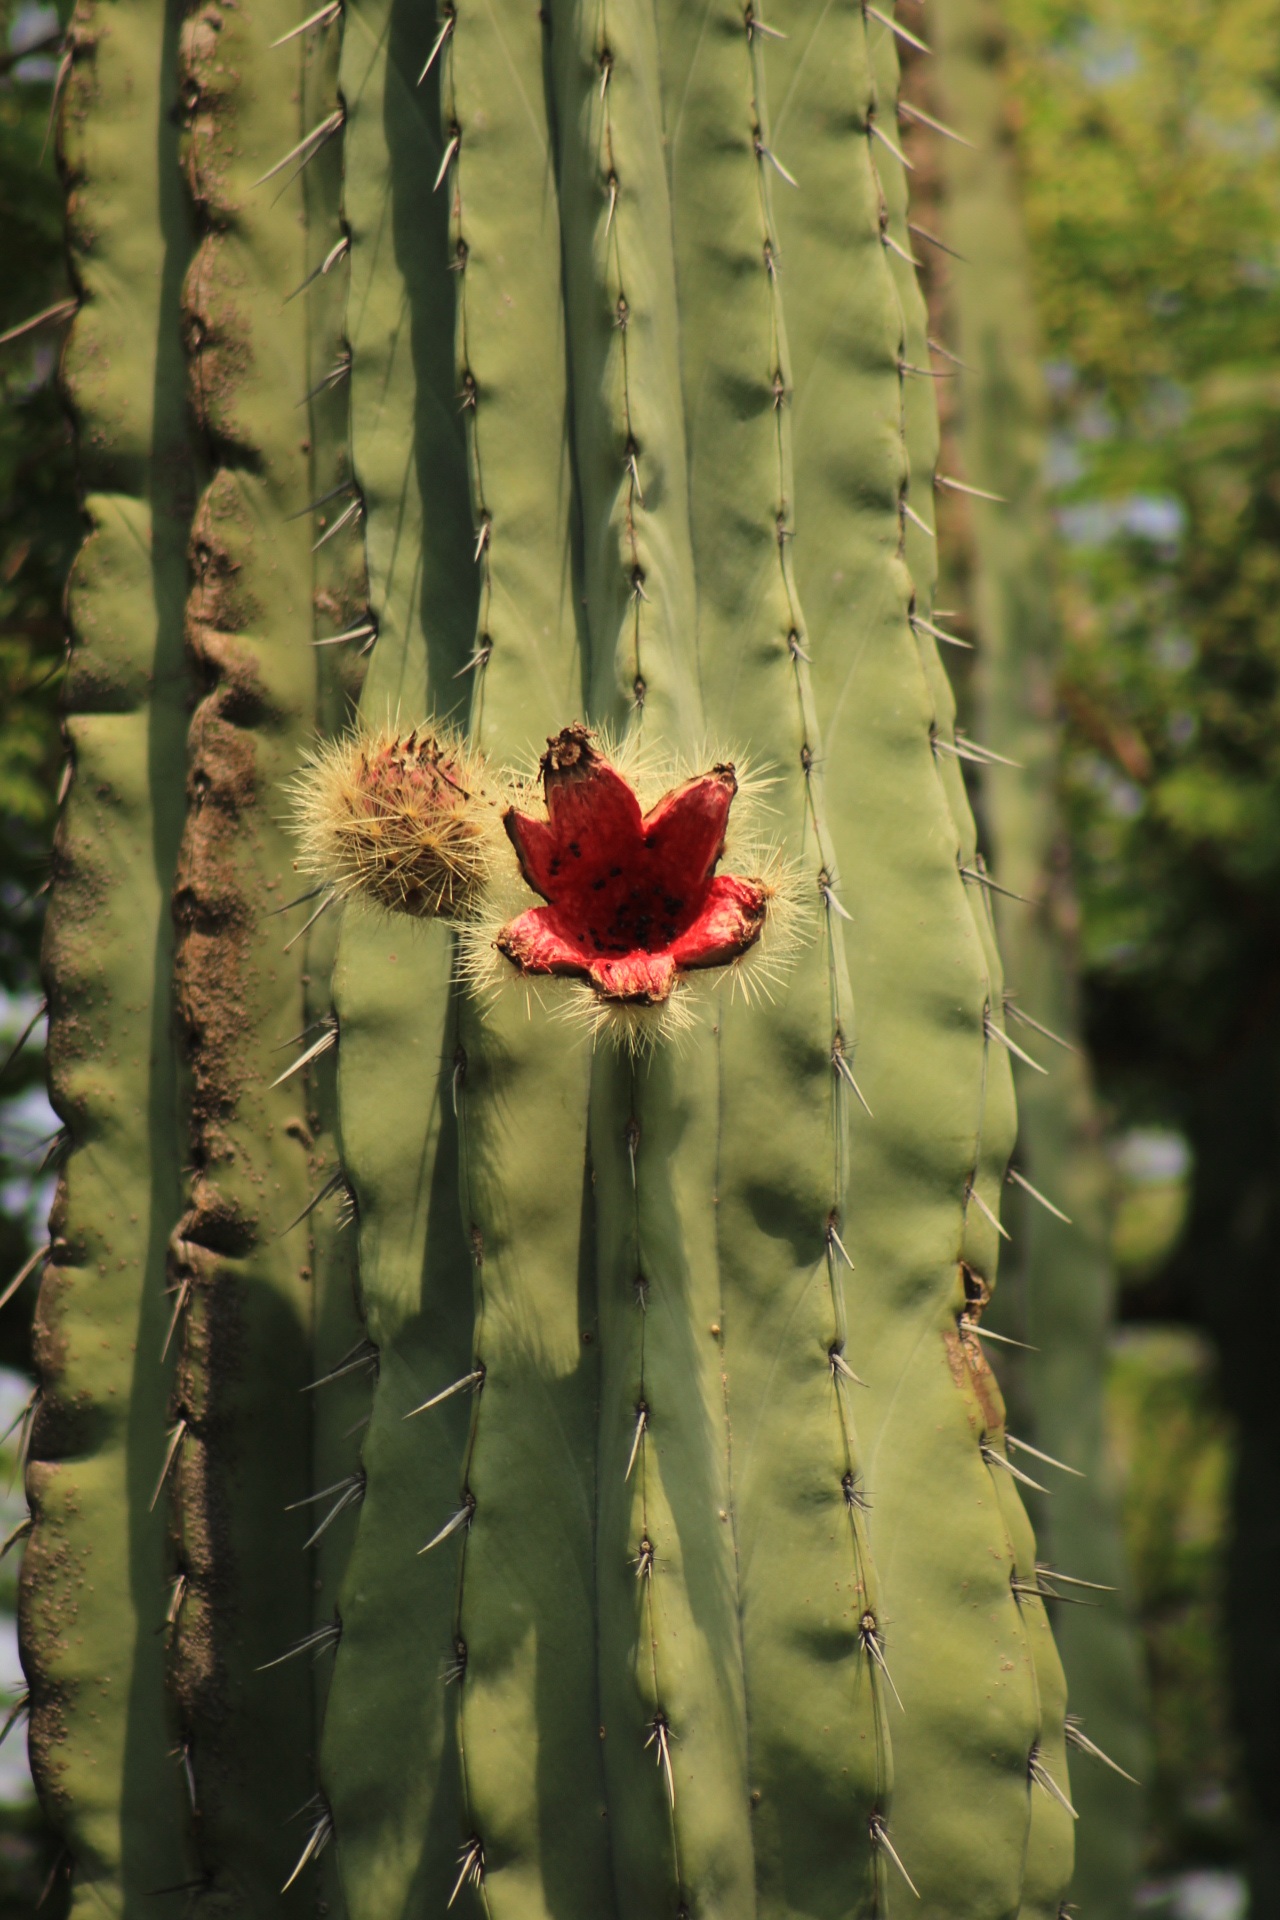
nature, cactus, plant, leaf, flower, green, botany, flora, sow, caryophyllales, peasant, flowering plant, fruits and vegetables, good morning, doubt, human resources, plant stem, land plant, thorns spines and prickles, hedgehog cactus, nopal, san pedro cactus